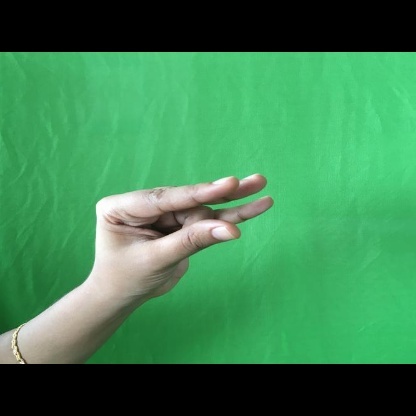
Mudra: Kangulam